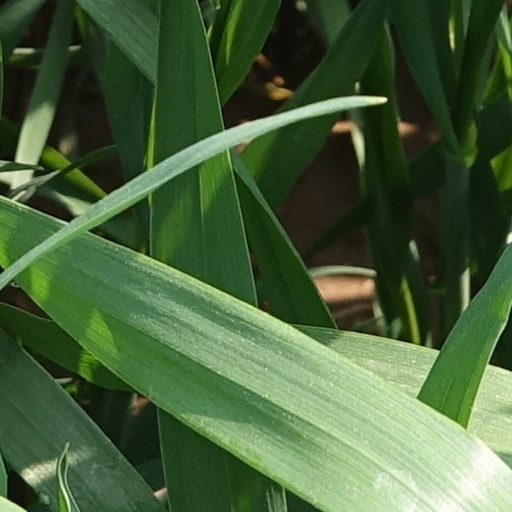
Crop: wheat